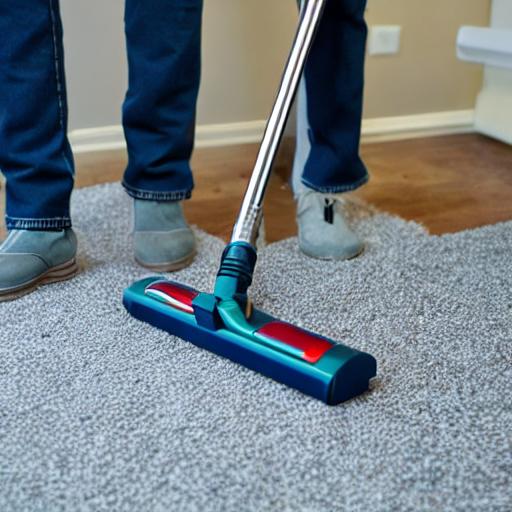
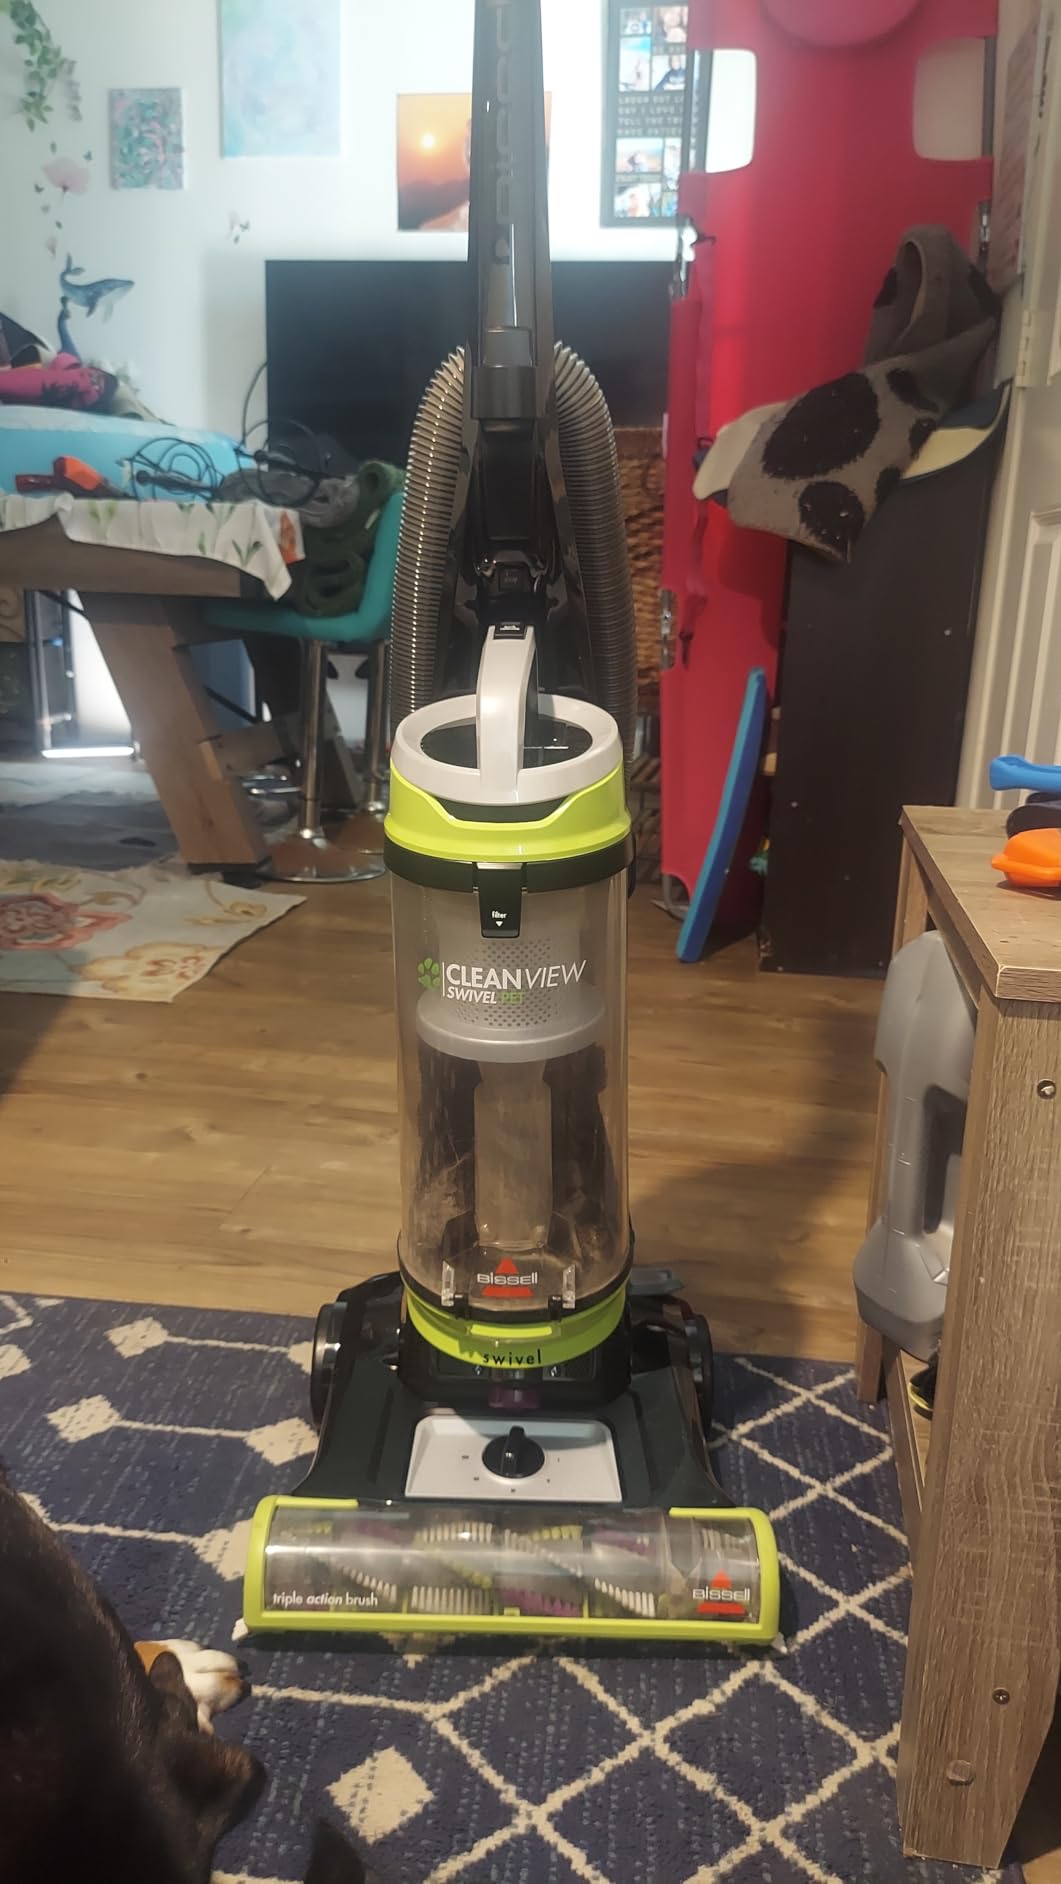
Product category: items_vacuum
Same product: no